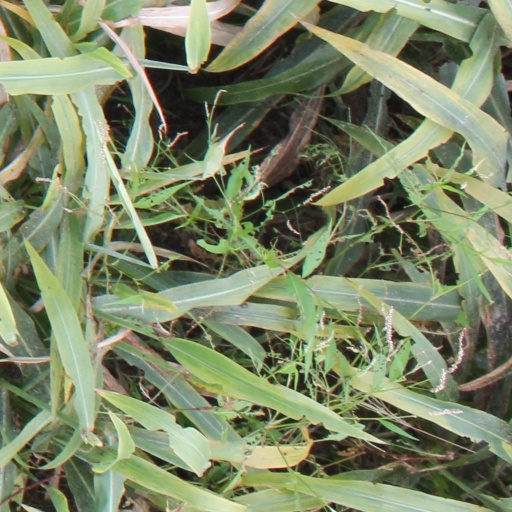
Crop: sorghum